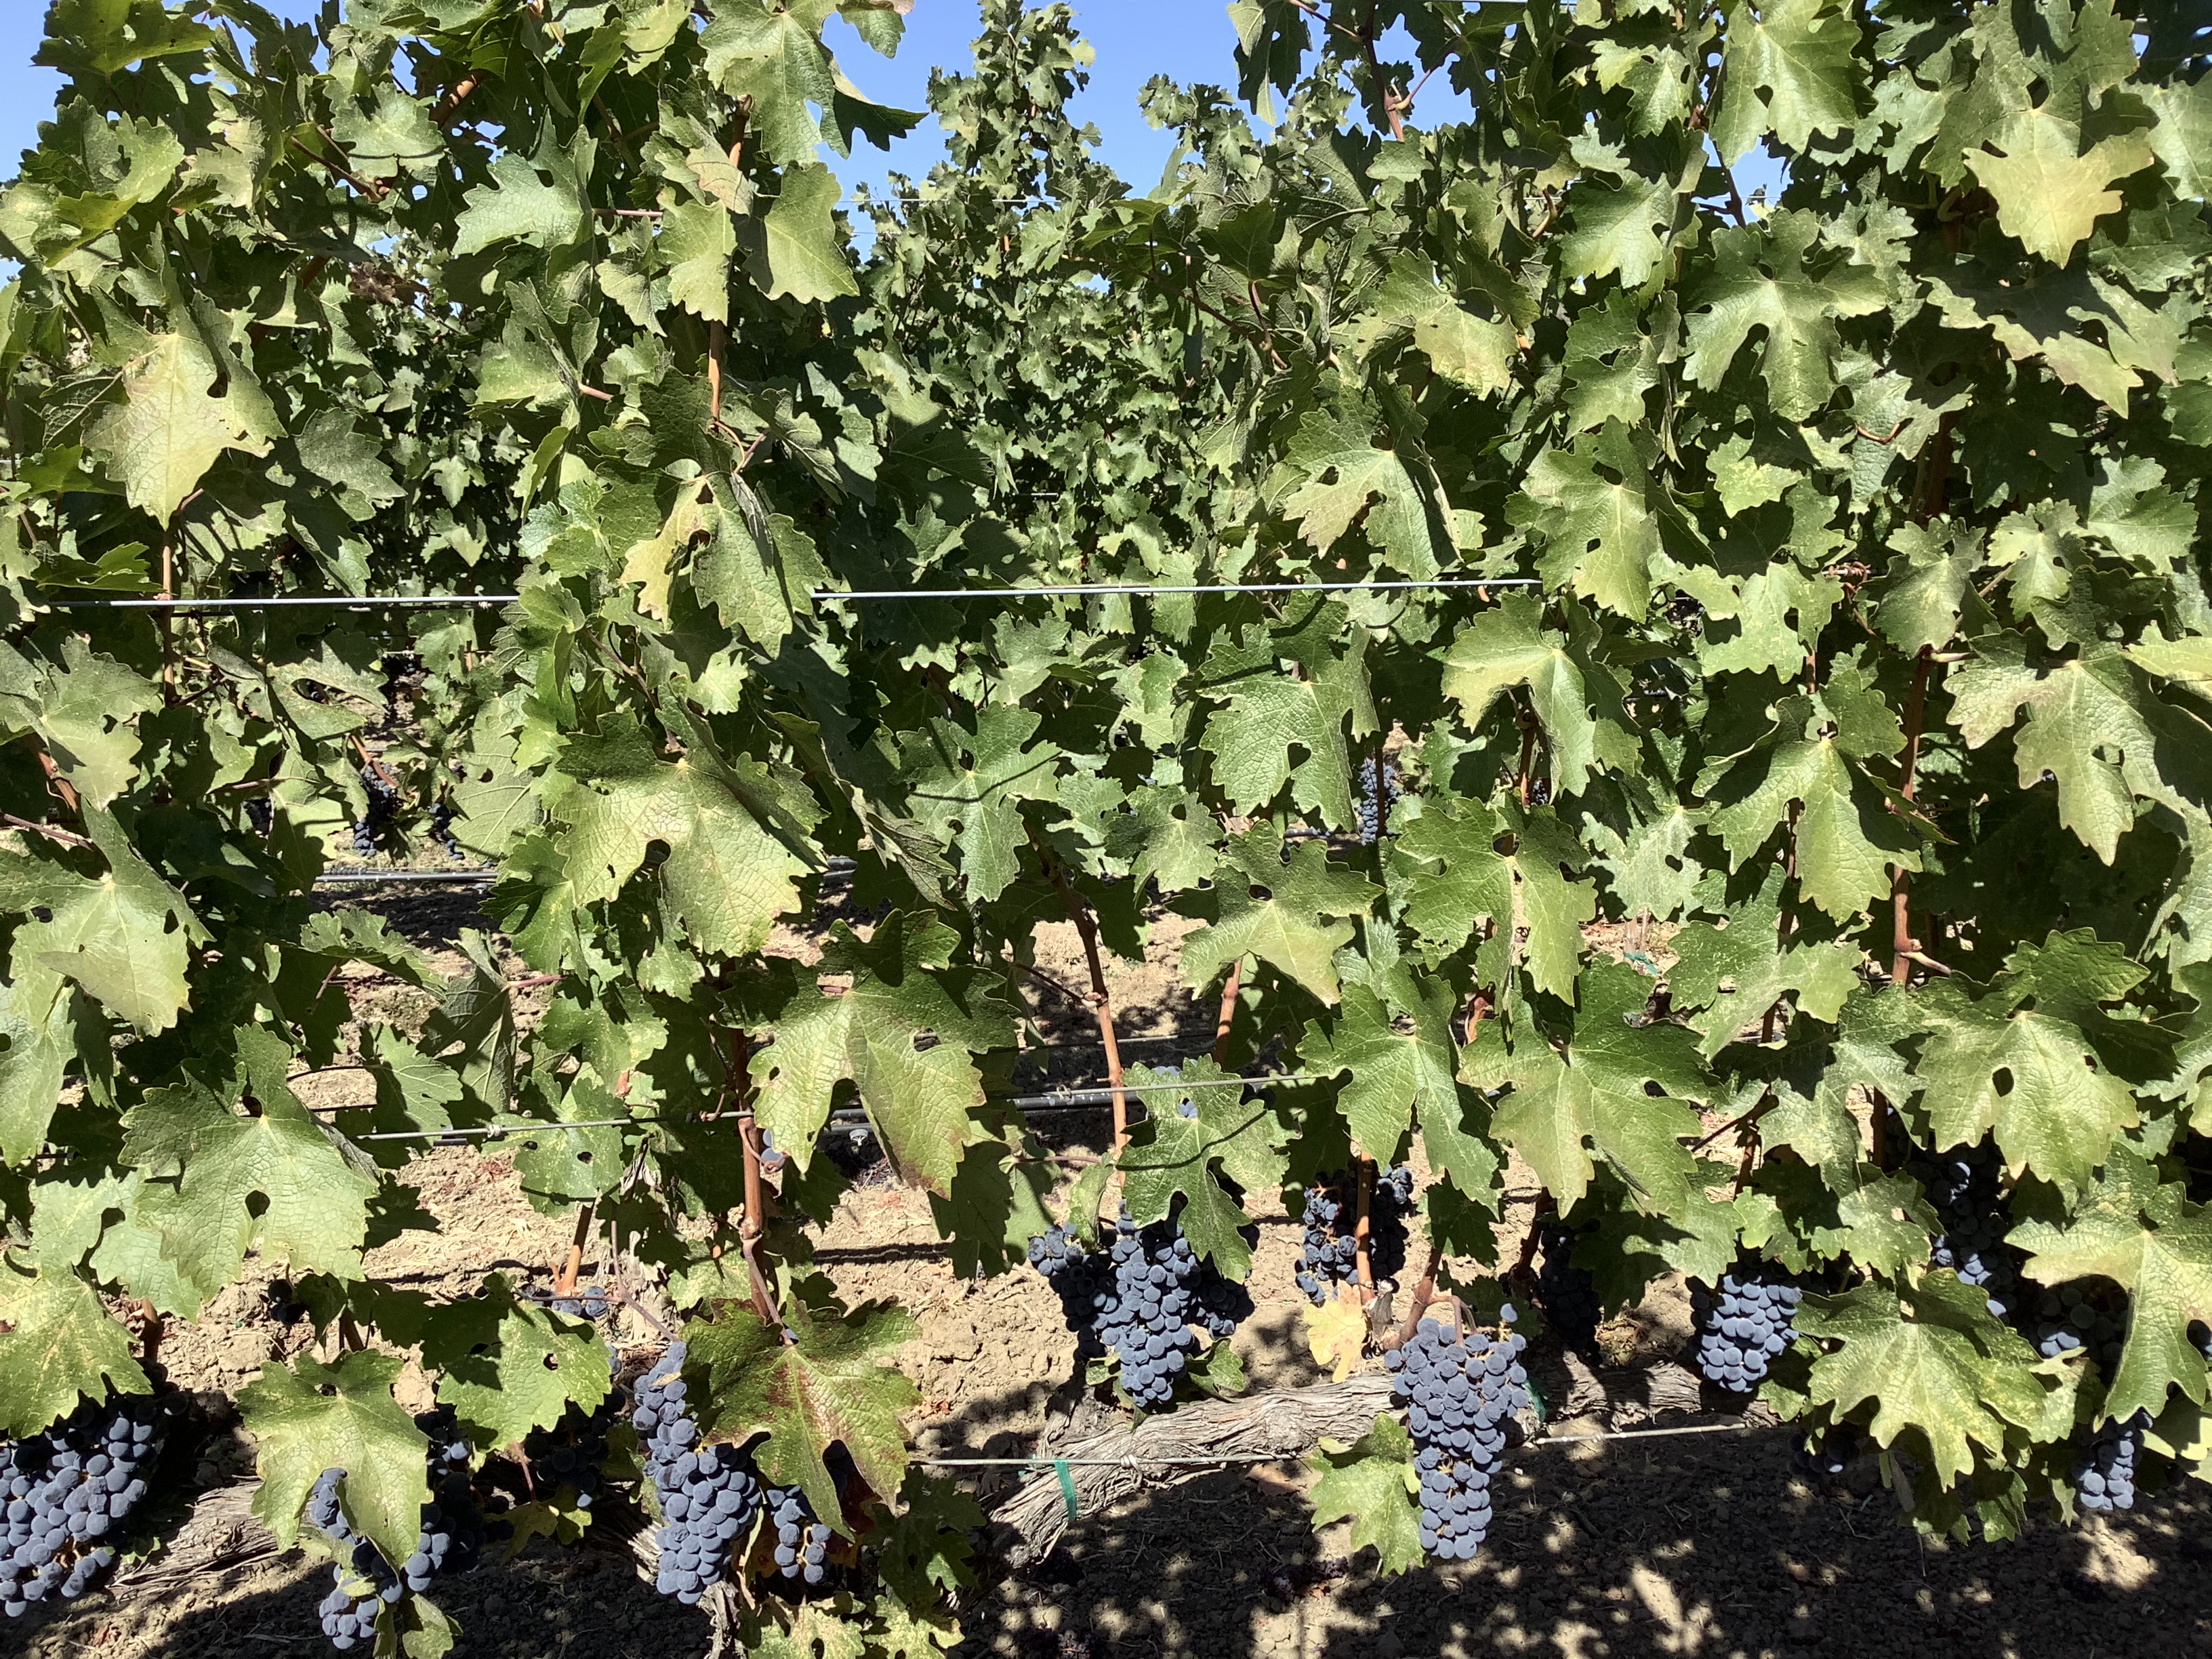
Label: Red Blotch